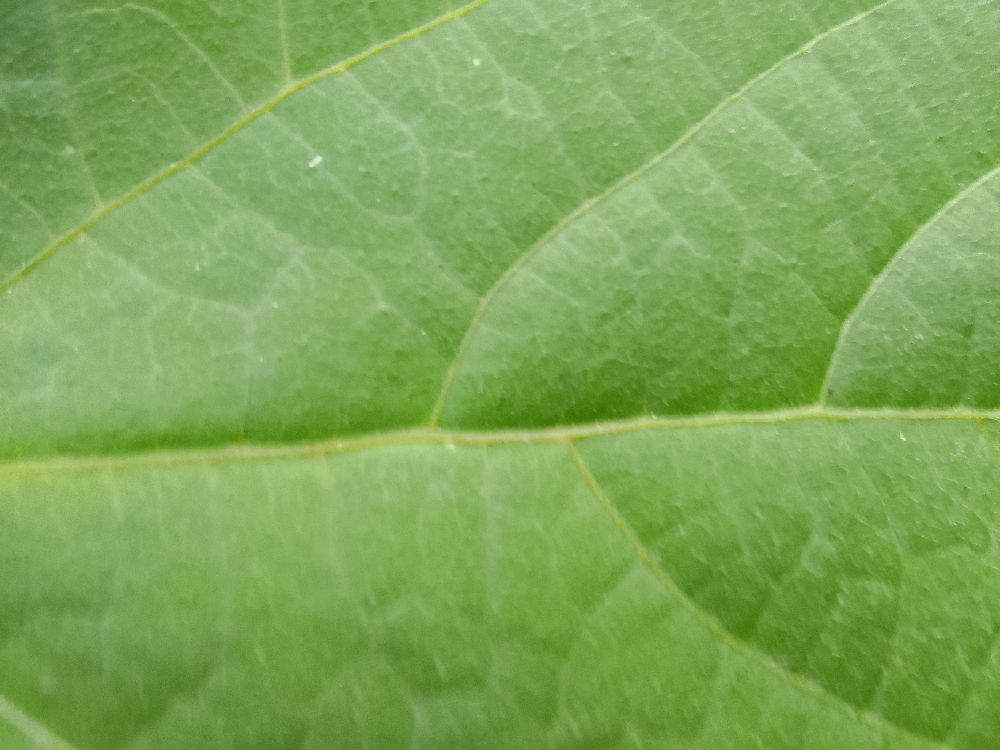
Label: healthy